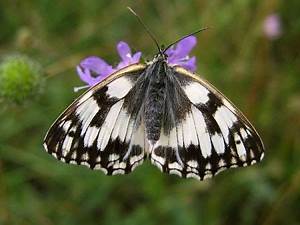
Label: butterfly